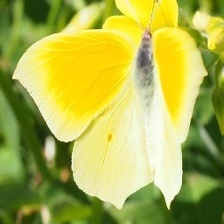
Species: CLEOPATRA
Butterfly family (ImageNet category): sulphur_butterfly